Susanna Lister

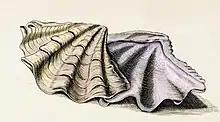
Shell watercolour pictures by Anna and Susanna Lister are in the Bodleian Library

In 1685 Martin Lister published the first two volumes of his four volume book with the ambition of illustrating every shell. The books would included 1062 illustrations that were the work of Susanna or her sister. The books were a systemic study of what would become conchology. Edward Lhwyd noted the enormous amount of work that the sisters donated to the task over some years. Women involved in scientific illustration at this time was unusual. Maria Sibylla Merian (and her daughters) are rare examples of others.